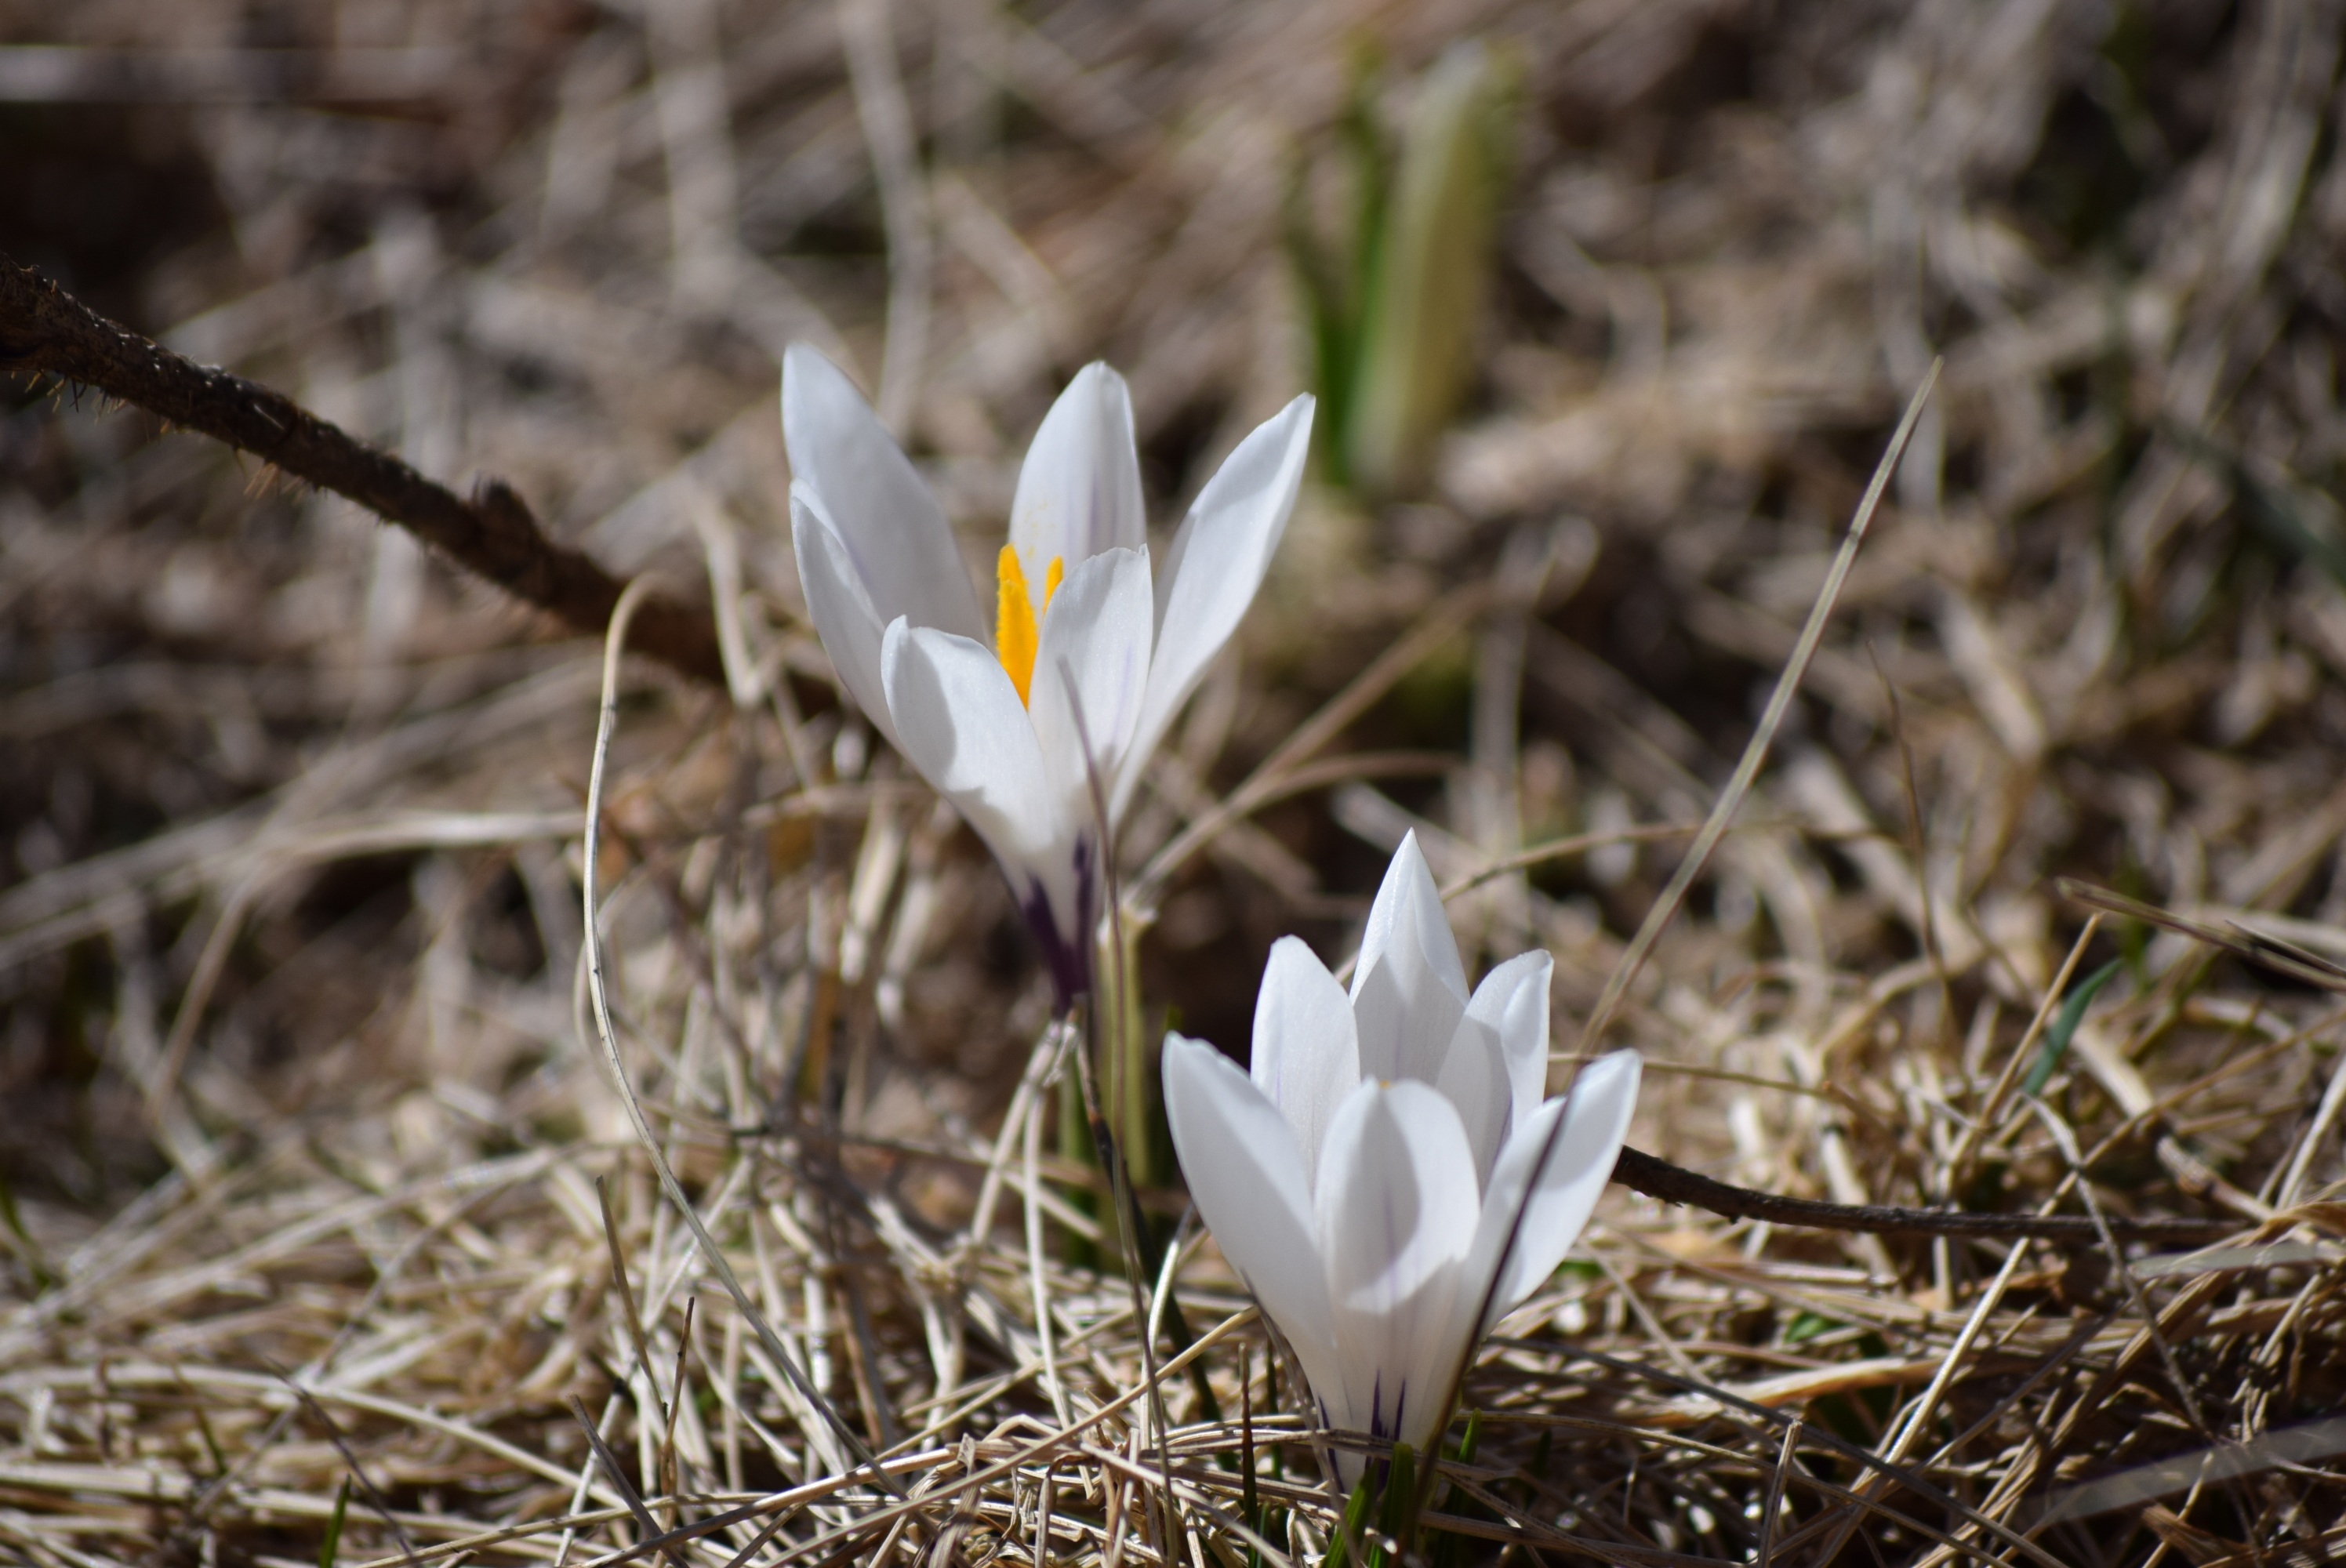
nature, grass, plant, white, flower, spring, botany, flora, fauna, wildflower, flowers, crocus, spring flowers, macro photography, flowering plant, grass family, land plant, iris family, calochortus